Our Color Green (The Singles)

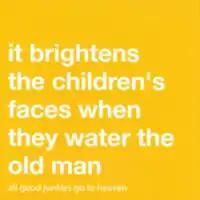
The cover art for the "All Good Junkies Go to Heaven" single. Each single in this series displays the song title and a lyric with a solid color background.

Shortly after the postcard was sent out, Glassjaw simultaneously performed a concert in the United Kingdom and also released a 7" vinyl single for the song "All Good Junkies Go to Heaven" on August 8, 2010. This single had a GJ shaped diecut hole and was given the catalog number 88, which continues with the band's interest in this value. Daryl Palumbo has had an obsession with the number eight since the formation of the band and has been a reoccurring theme in the band's merchandise.